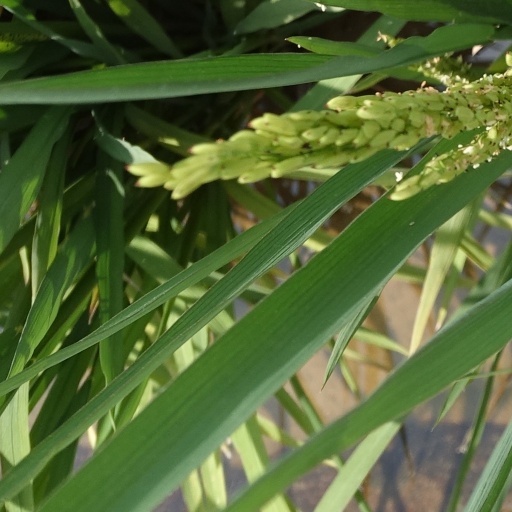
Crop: rice